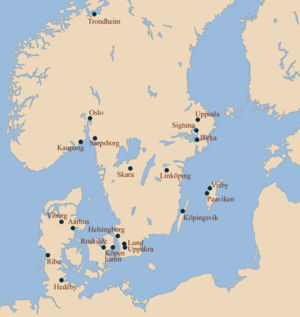
Vikingetid / Historisk overblik
Byer fra vikingetiden i Skandinavien.
Vikingetiden er en periode i Europas historie og særligt i Skandinaviens historie fra slutningen af 700-tallet til midten af 1000-tallet. Den efterfulgte germansk jernalder. Det var en tid, hvor nordboere udforskede Europa via havene og floderne for at handle, plyndre, kolonisere og erobre. Nordboerne bosatte sig på Grønland og Newfoundland samt på Færøerne og på Island, i Skotland, England, Irland, Holland, Tyskland, Ukraine, Rusland og Tyrkiet. Selv om vikingerne på mange punkter bliver betragtet som brutale plyndringsmænd, viser mange kilder, at deres invasioner var gengældelse for kristne missionærer og muligvis de saksiske krige med Karl den Store, eller at de blev motiveret af overbefolkning, ubalanceret handel og mangel på landbrugsjord. Kilderne til vikingerne er hovedsageligt deres fjenders, primærkilder som arkæologi og sekundære kilder som de islandske sagaer.